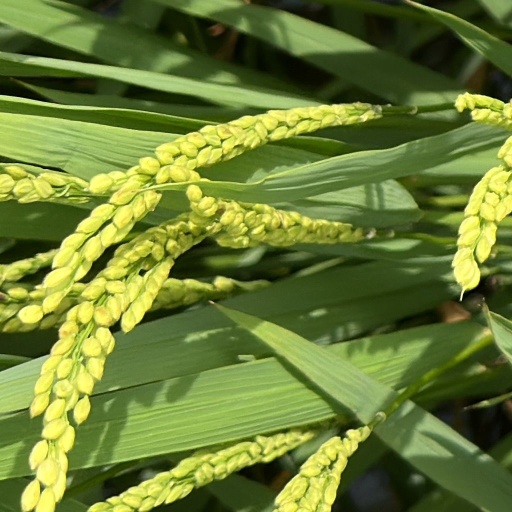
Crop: rice